Palm Beach International Airport

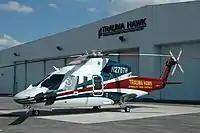
Trauma Hawk 1 at its hangar at Palm Beach International Airport

Palm Beach International Airport has one terminal, which as of 2024 consists of 32 gates (28 jetway gates, 4 hardstands) and three concourses.